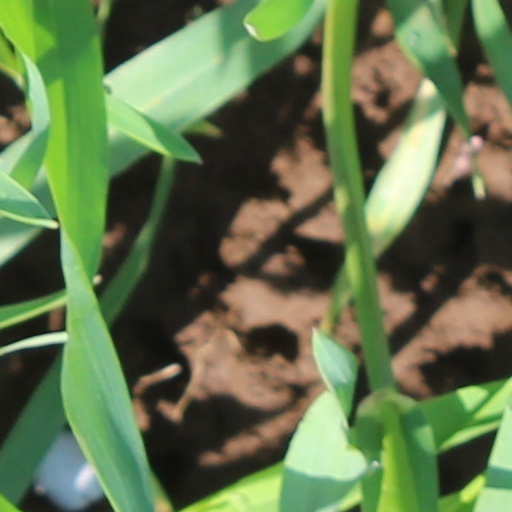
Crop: wheat